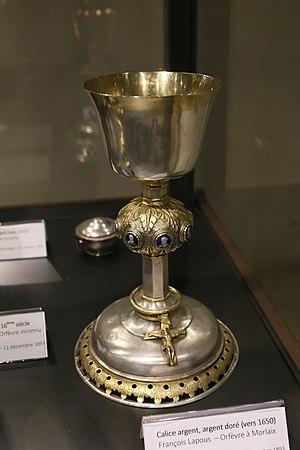
Calice en argent doré et émaux peints, datant du XIVe
François Lapous est un nom porté par deux orfèvres bretons et parents, exerçant à Morlaix aux XVIᵉ siècle et XVIIᵉ siècle.
Le trésor de Saint-Jean-du-Doigt est un ensemble de pièces d'orfèvrerie fabriquées entre les XVᵉ siècle et XVIIIᵉ siècle, vouées au culte catholique et affectées à l’église Saint-Jean-Baptiste de Saint-Jean-du-Doigt, dans le Finistère.